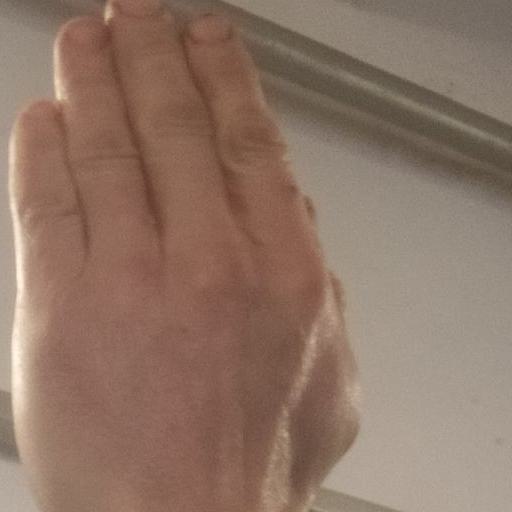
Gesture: stop_inverted